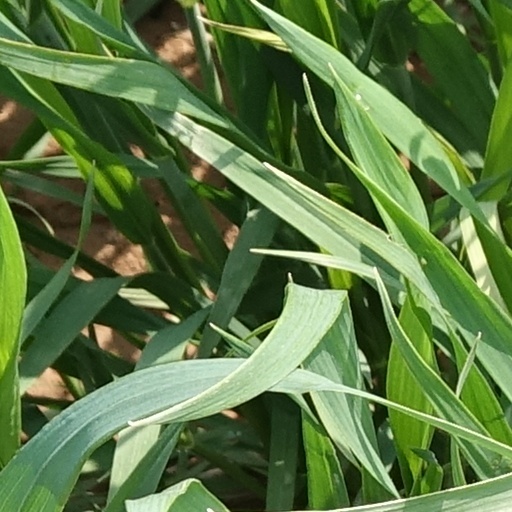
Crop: wheat